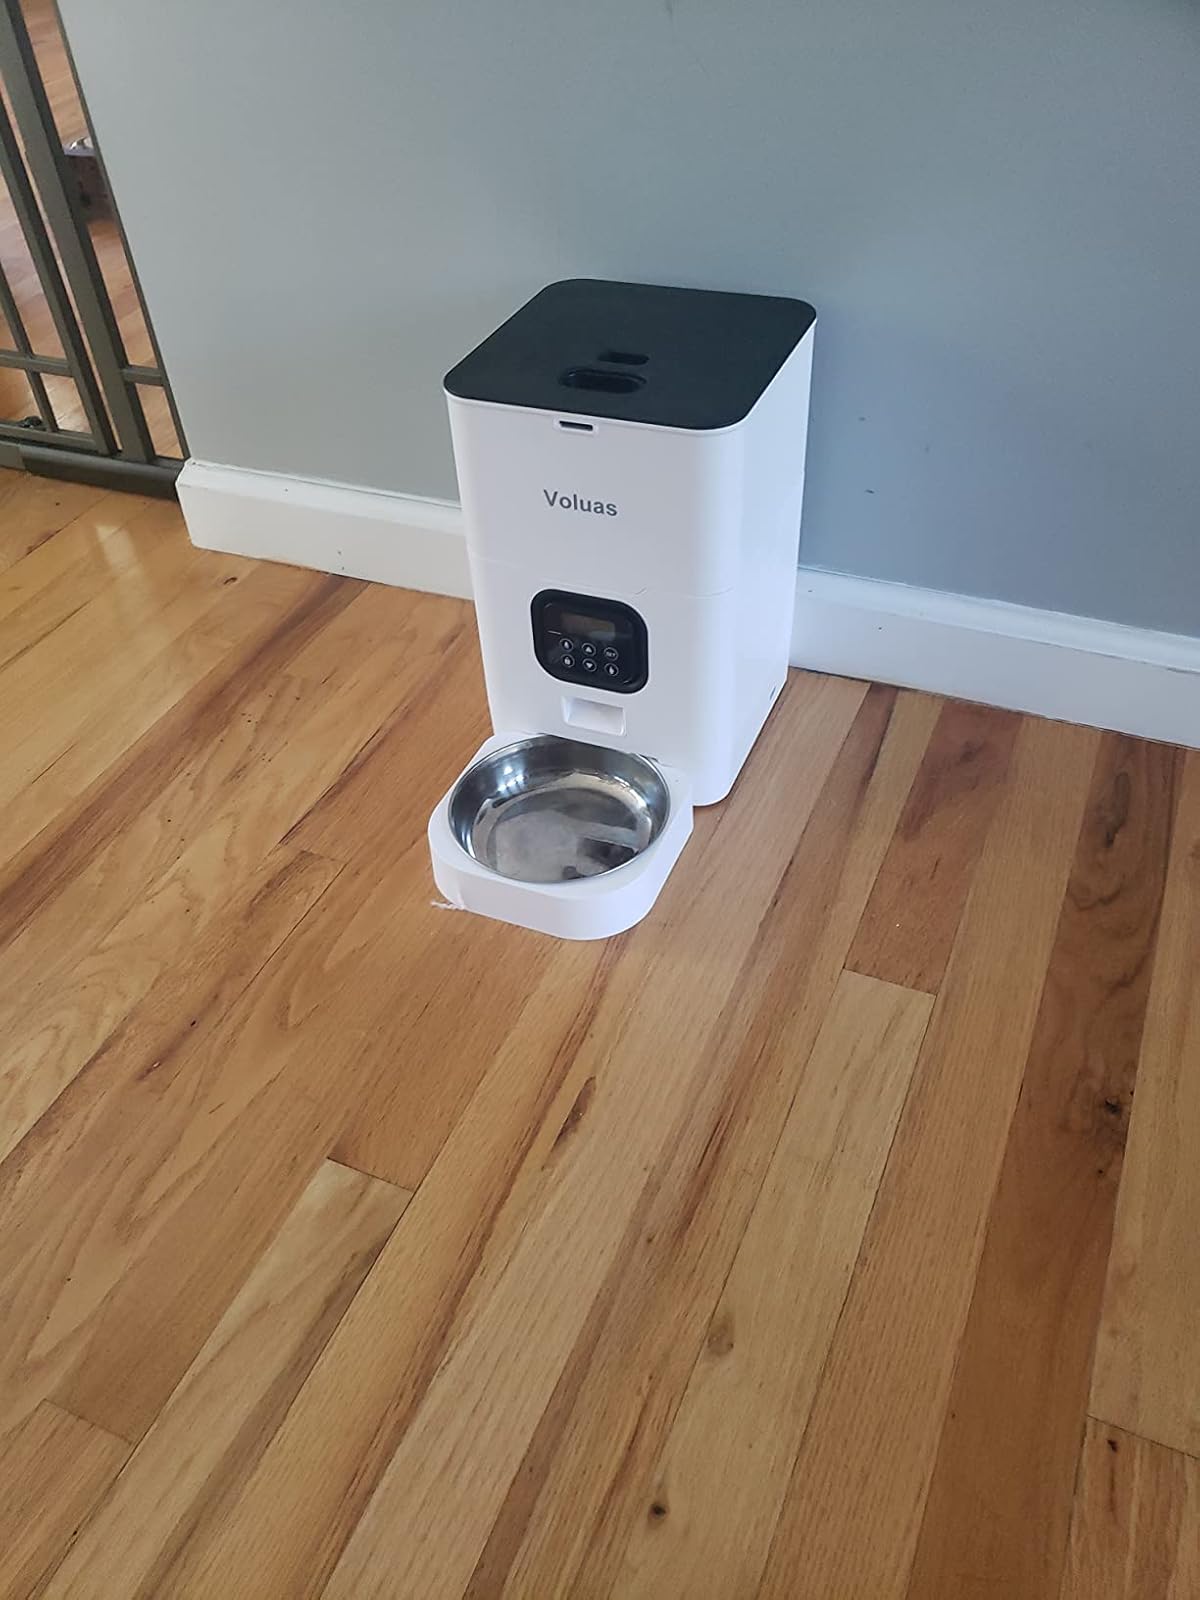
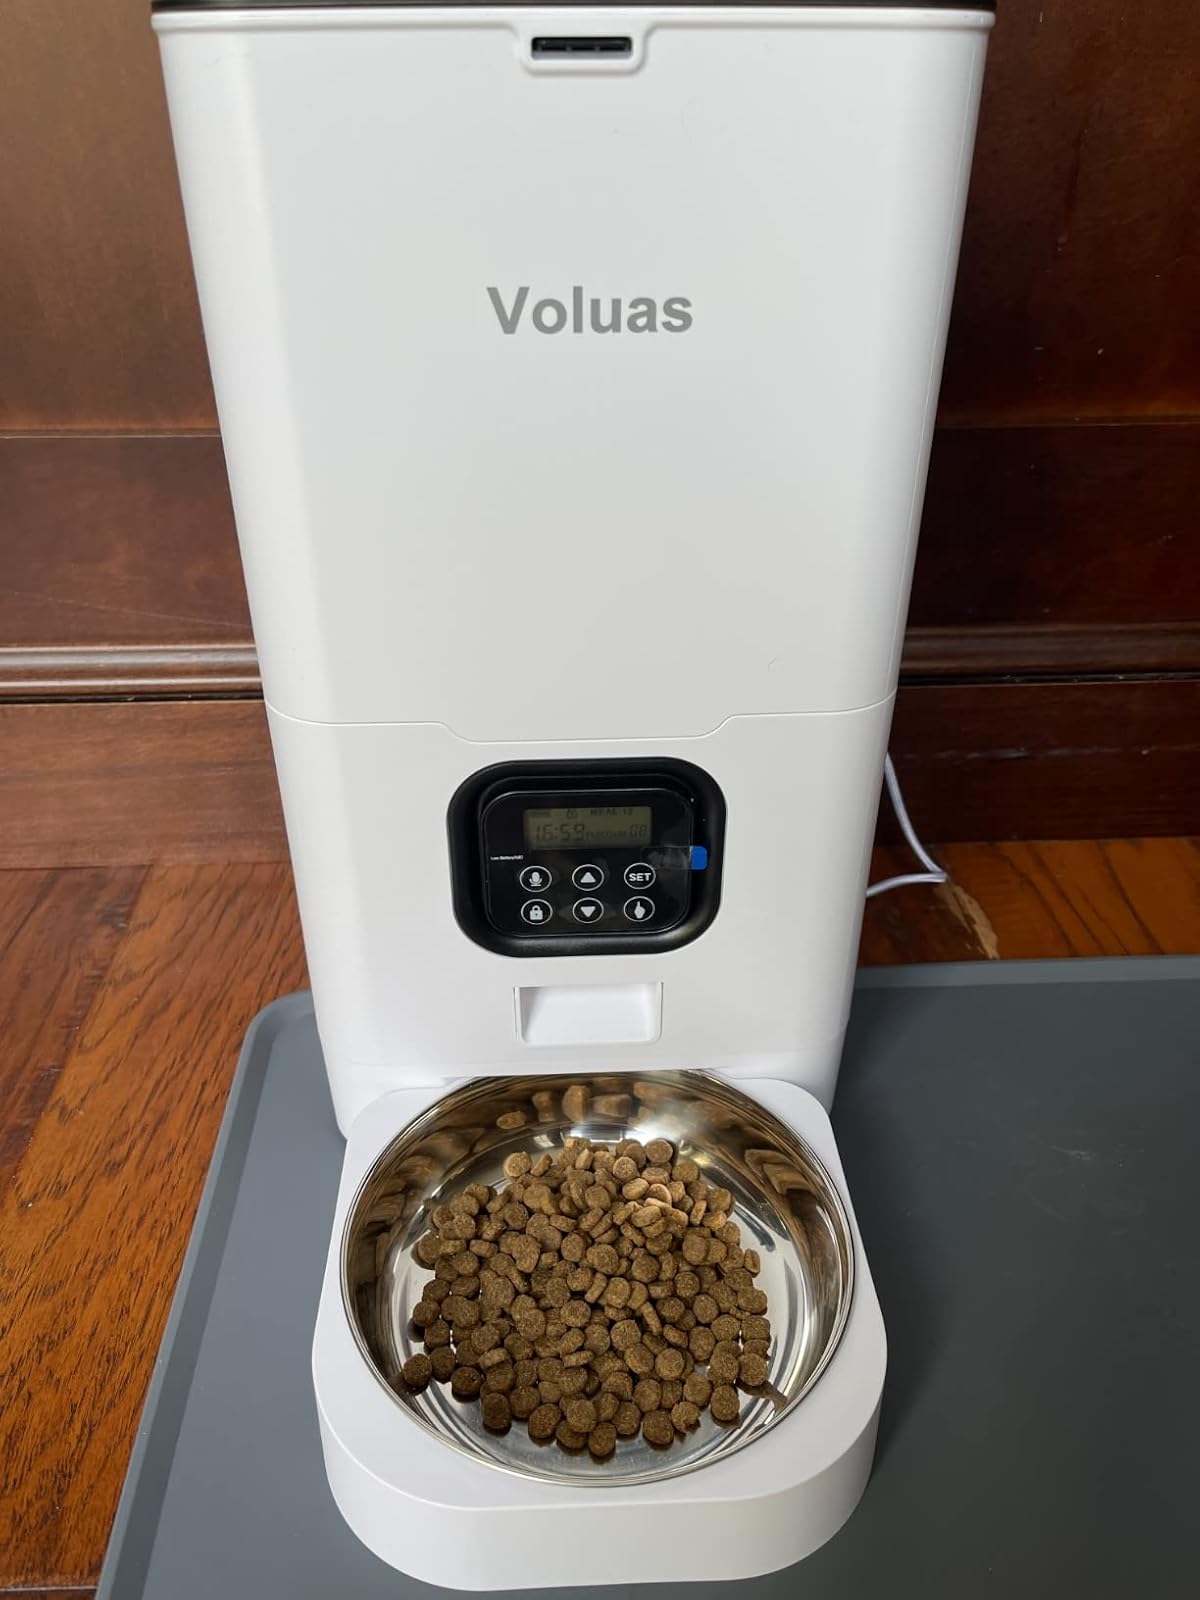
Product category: items_feeder
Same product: yes